Anne Torcapel

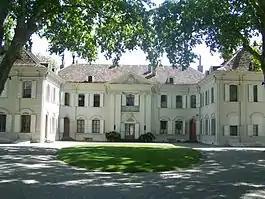
Château de Crans - Anne Torcapel undertook the conversion

Anne Torcapel's work included at least 47 villas, 16 buildings, 10 other works and 30 transformations of existing buildings.